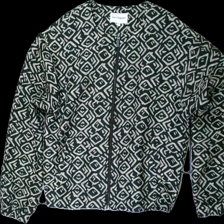
View: front
Type: Jacket
Category: Ladies
Brand: Kappahl
Colors: White, Black
Material: 52% cotton 48% polyester
Pattern: Geometric print
Cut: Regular
Size: M
Season: All
Price range: 50-100
Recommended usage: Reuse